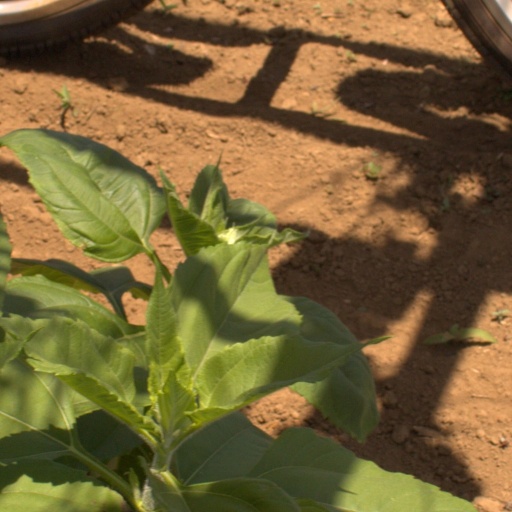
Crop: Jerusalem artichoke